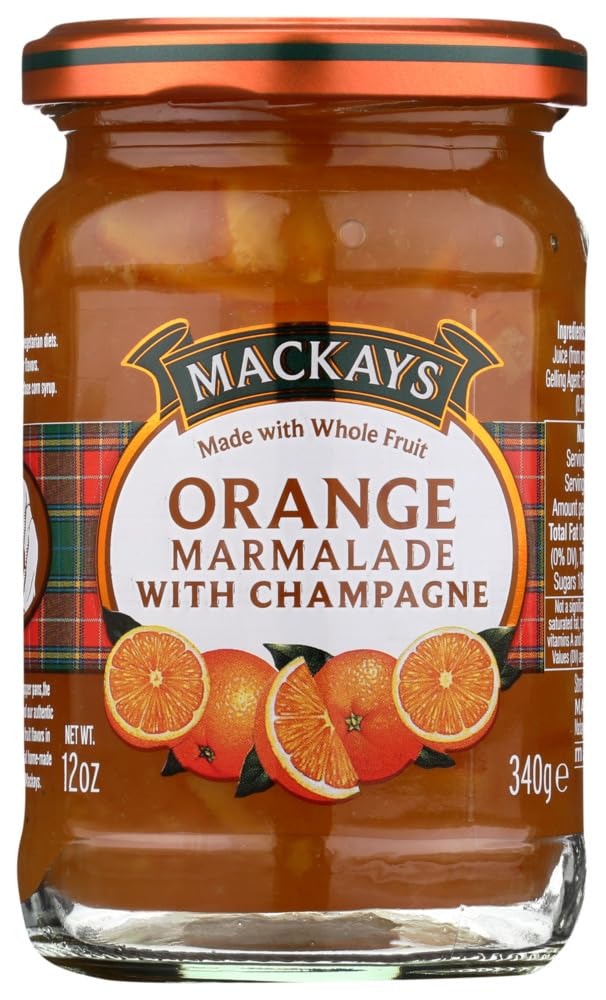
Item Name: Mackays Orange Marmalade wth Champagne, 12 Ounce
Bullet Point 1: Sweet orange marmalade with a hint of Champagne
Bullet Point 2: Vegan and vegitarian friendly
Bullet Point 3: Gluten-free and wheat-free
Bullet Point 4: Nut-free
Bullet Point 5: No added colors or flavors
Value: 12.0
Unit: oz

Price: 52.79